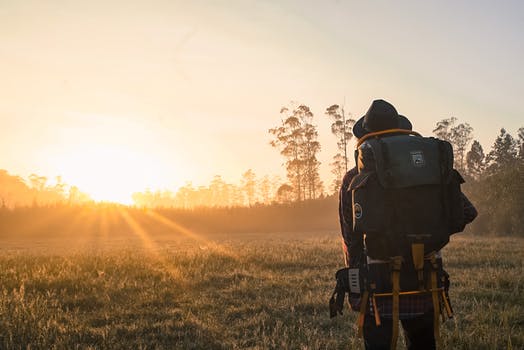
Label: No Watermark